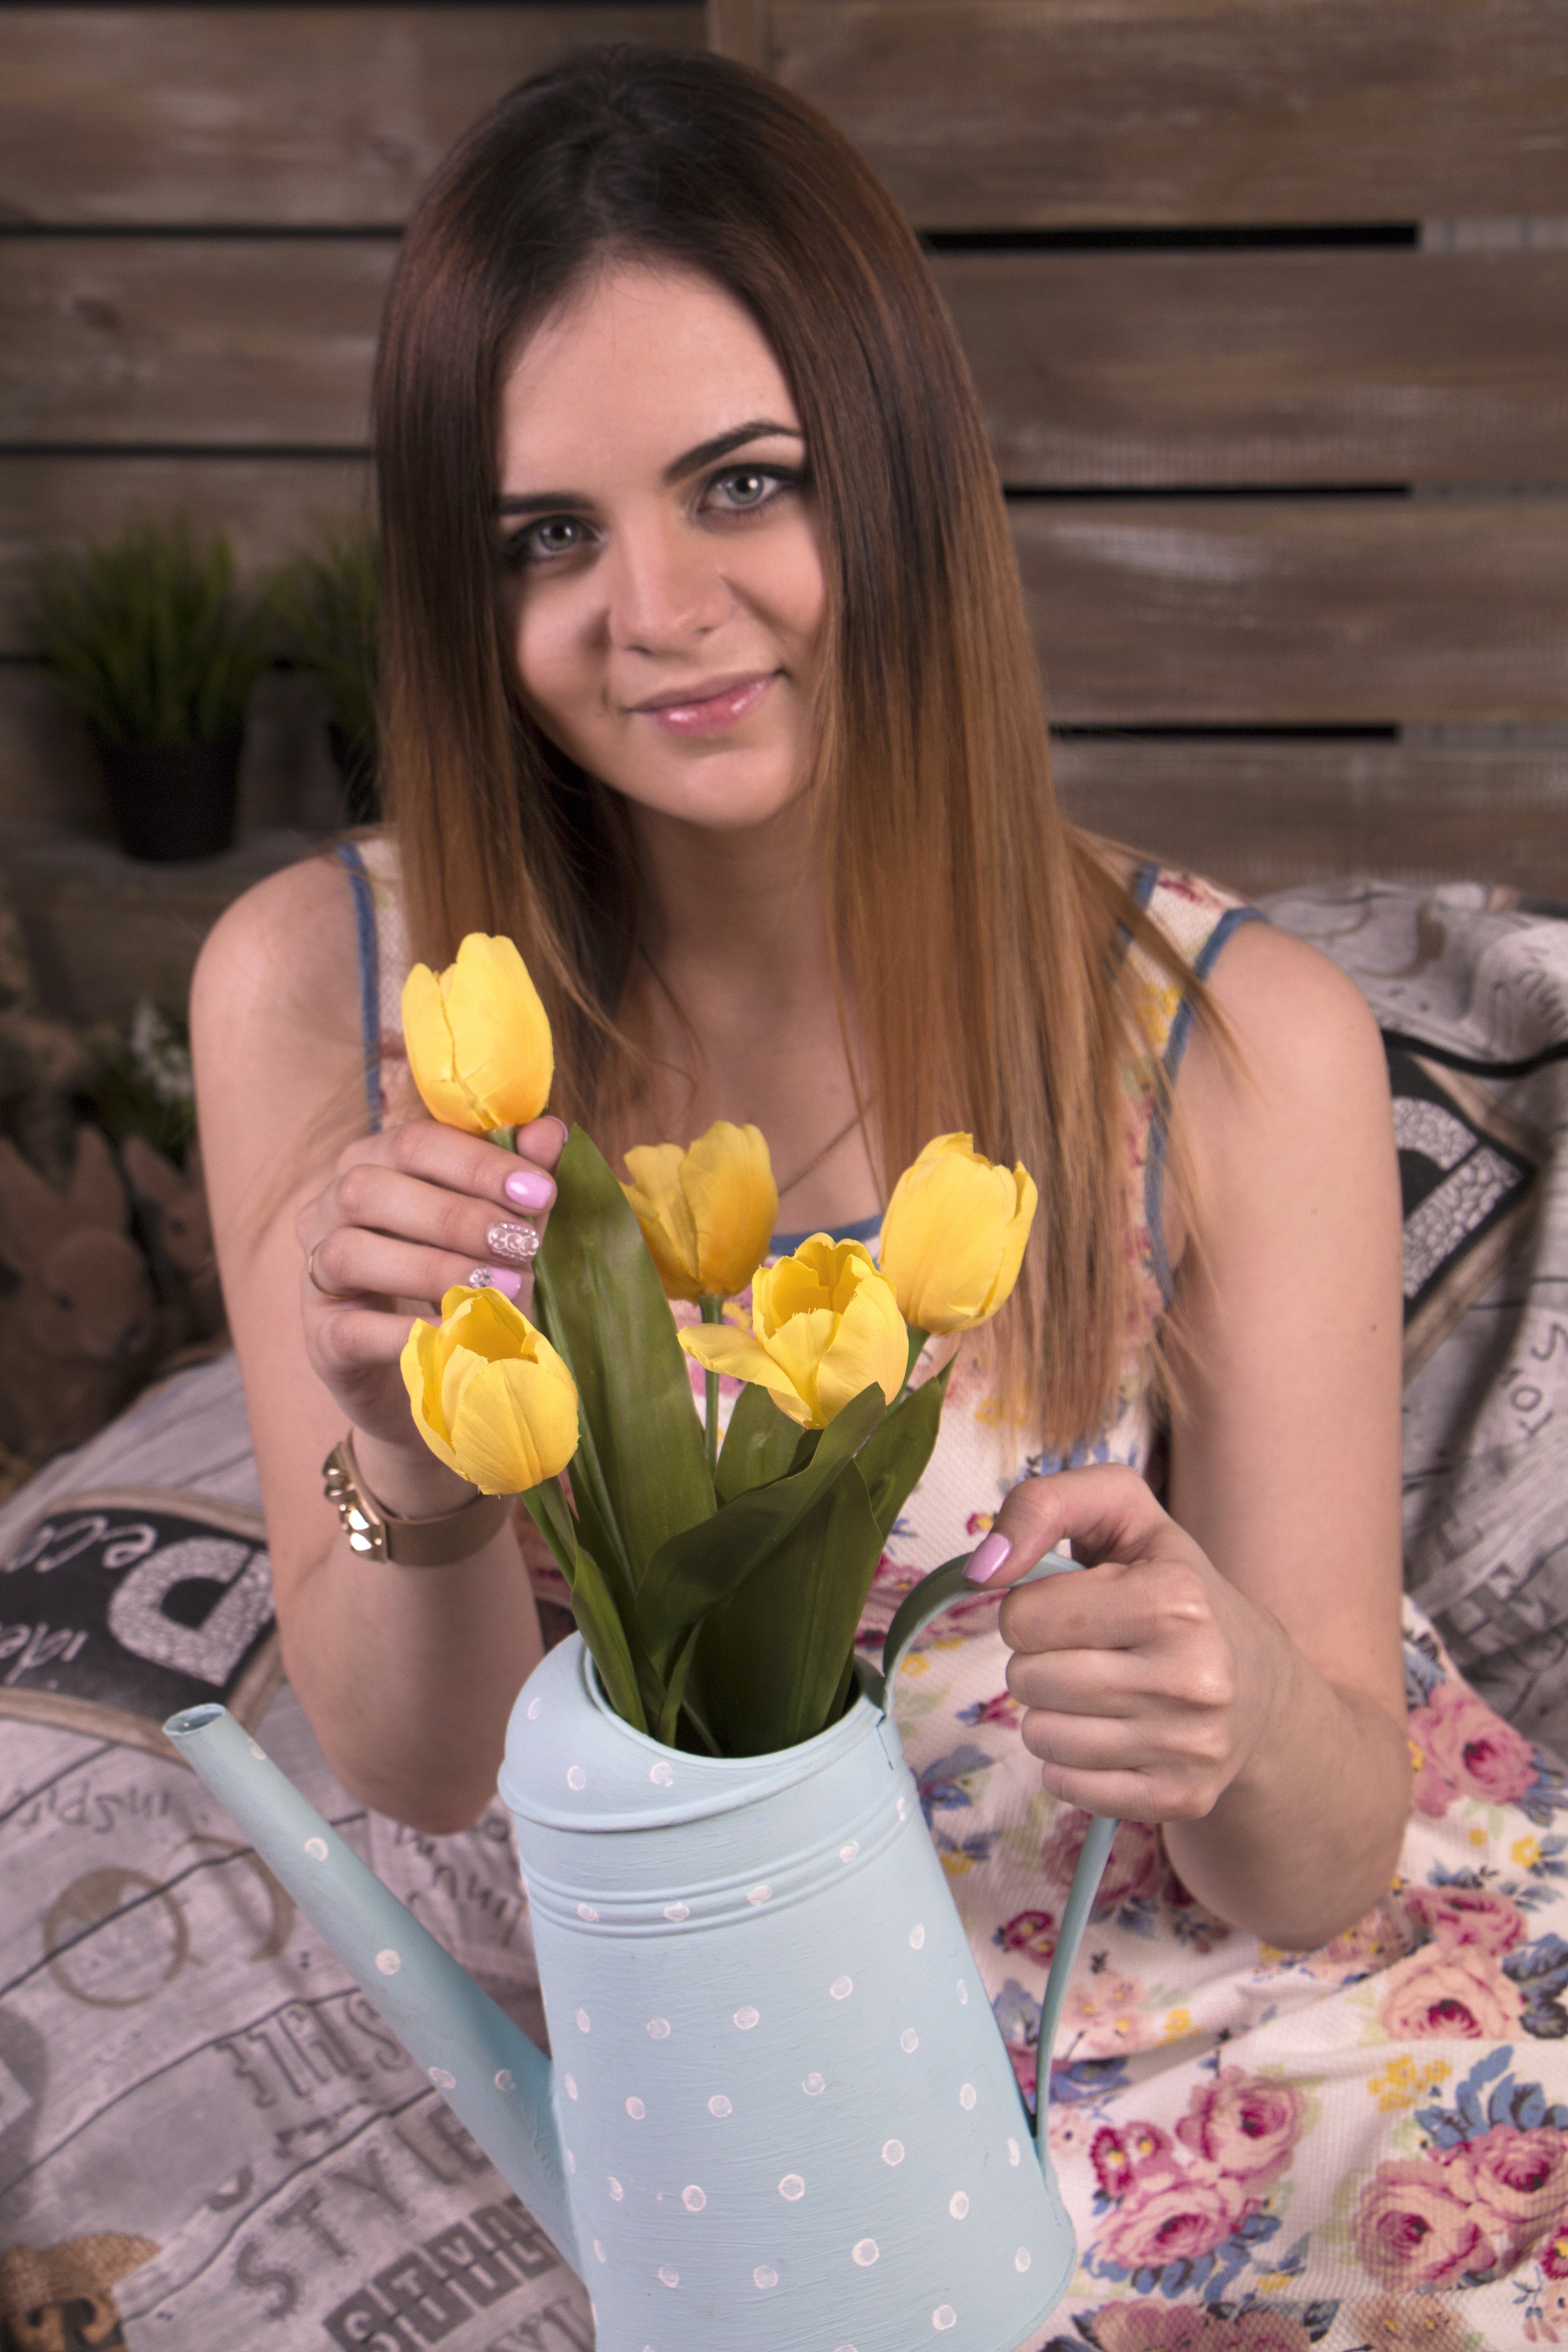
person, girl, woman, hair, flower, leg, bouquet, model, spring, youth, clothing, yellow, flowers, girls, dress, skin, beauty, beautiful, views, mood, floristry, sweetness, tenderness, flavor, photo shoot, march 8, girl with a flower